Karate at the 2022 Mediterranean Games

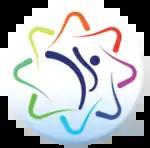

The Karate event at the 2022 Mediterranean Games was held in Oran, Algeria, from 26 to 27 June 2022.